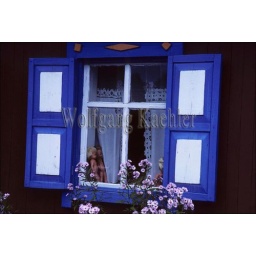
Russia, siberia, village near novisibirsk, colorful window of a typical wooden house in the taiga, dolls in window